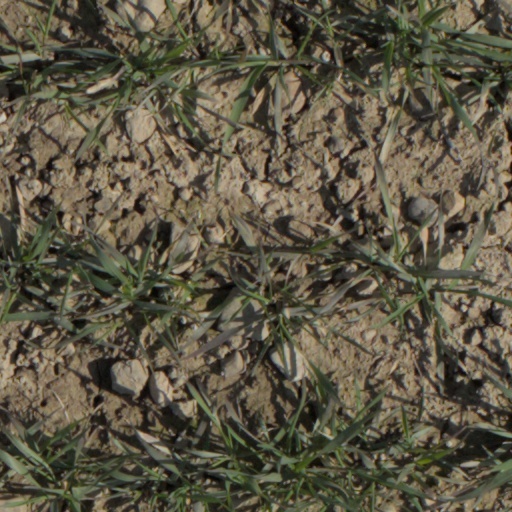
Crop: wheat